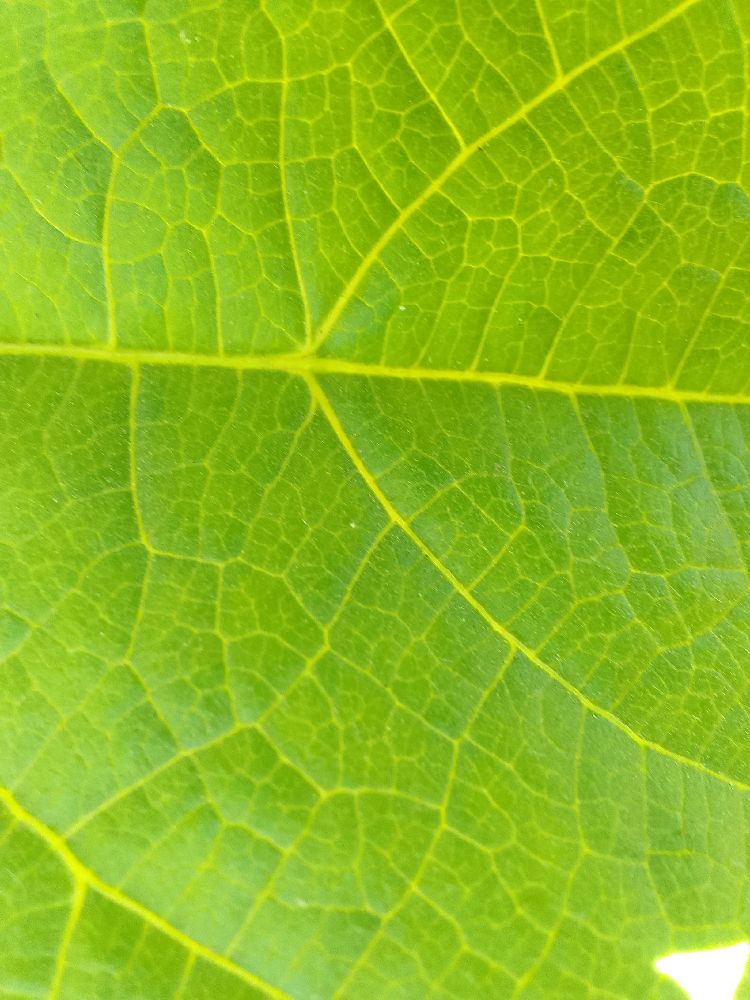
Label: healthy